Cowboys & Aliens

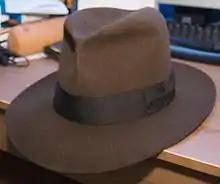
The type of fedora worn by Ford in the "Indiana Jones" films

In April 2010, Harrison Ford was cast alongside Craig. Favreau had cast Craig and Ford in the film because they were actors who suited the action-adventure roles so the characters would be less seen as comedic. The director compared Ford, in particular, with John Wayne in having "a sense of history" with the actor and the role. Before "Cowboys & Aliens", Ford had previously acted in the Western films "A Time for Killing" (1967), "Journey to Shiloh" (1969) and "The Frisco Kid" (1979). As Ford is well known for playing Indiana Jones, the filmmakers wanted to avoid giving him a cowboy hat that would remind audiences too much of Jones. Writer Alex Kurtzman said, "We needed to make sure that—no pun intended—we tipped a hat to iconography of Harrison Ford and also presented the audience with a very different version."